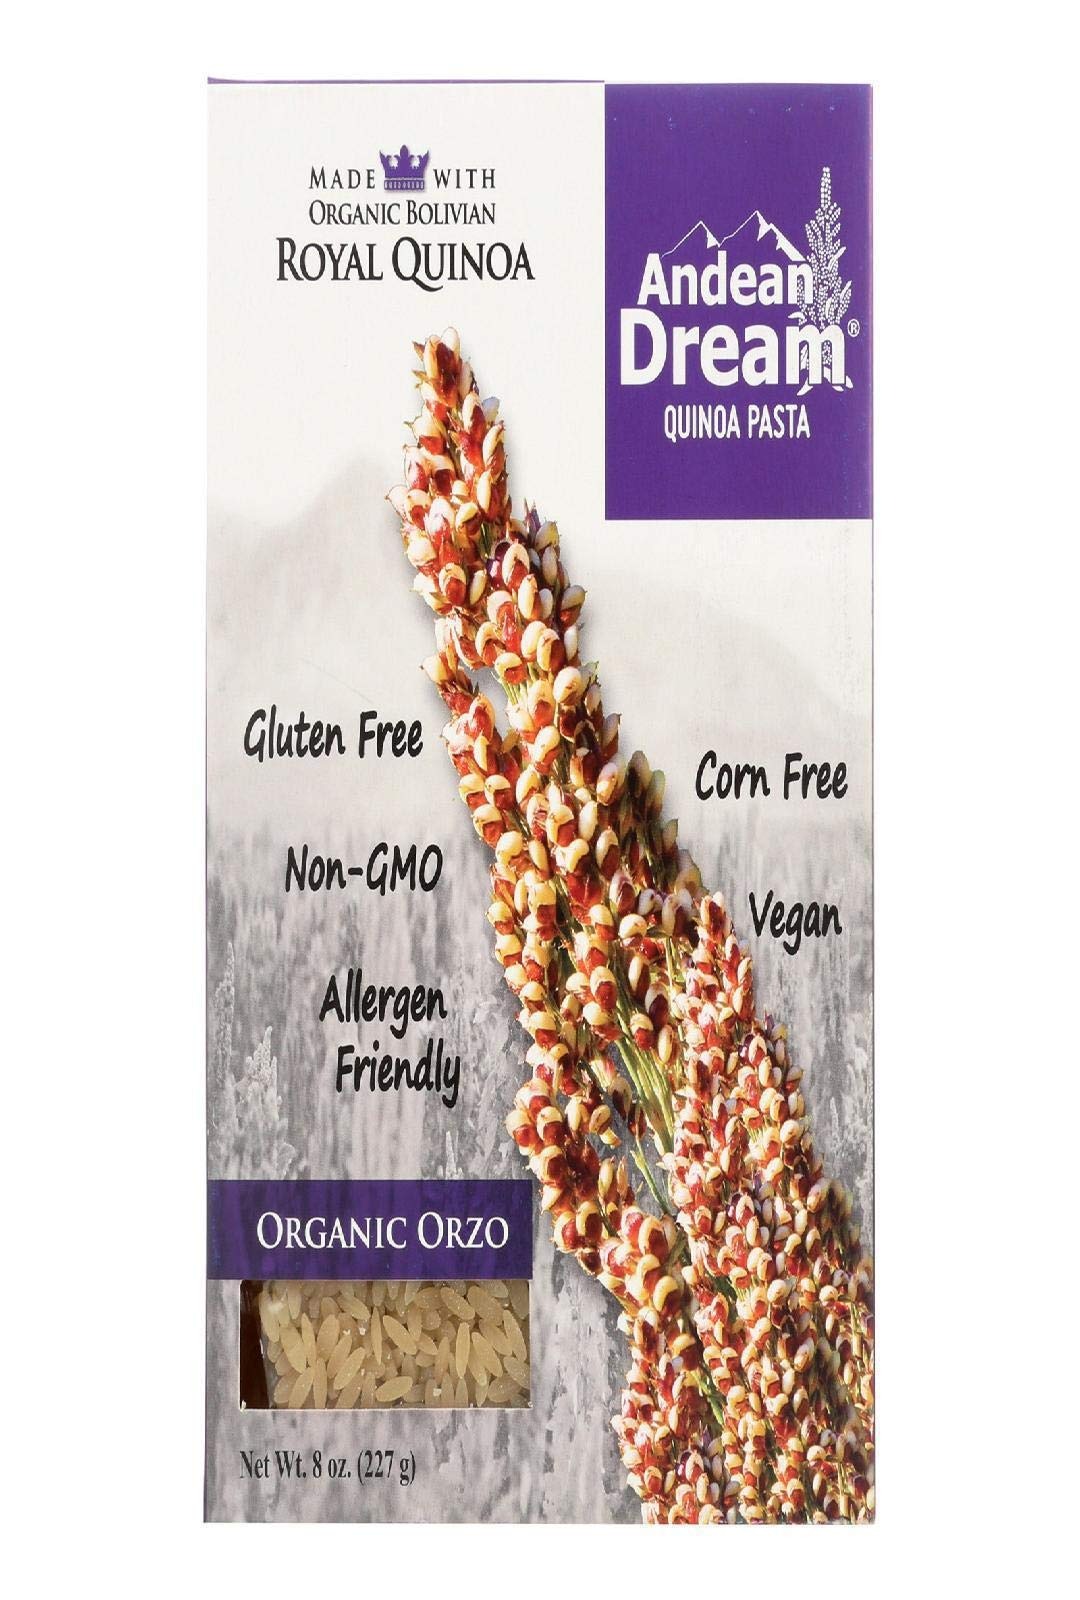
Item Name: ANDEAN DREAM Organic Quinoa Orzo Pasta, 8 OZ
Bullet Point: Yeast Free
Product Description: Andean Dream Organic Orzo Quinoa Pasta, 8 Ounce. Andean Dream Quinoa Orzo Pasta is made from Organic Royal Quinoa grown only in the Bolivian Andes where the finest quality quinoa in the world is produced. Quinoa is delicious and nutritious, rich in vitamins and minerals, high quality proteins and all 8 amino acids essential for nutrition. 95 Percentage Organic, Kosher, Vegan, Gluten Free, Wheat Free
Value: 8.0
Unit: Ounce

Price: 4.57